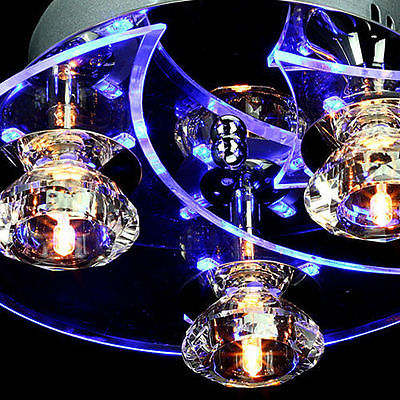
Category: lamp